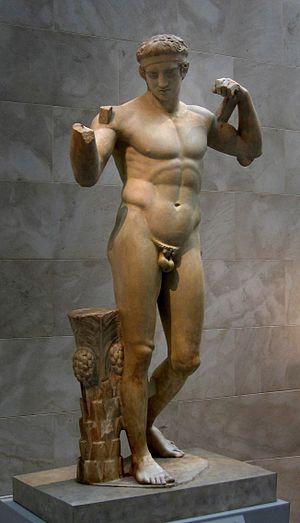
Statue du Diadumène (athlète ceignant sa tête du bandeau de la victoire), copie romaine (v. 69-96 ap. J.-C.) d'un original en bronze grec de Polyclète (v. 430 av. J.-C.), marbre (pentélique). H. 185,42